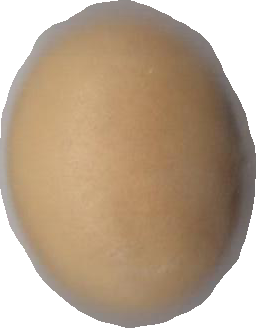
Variety: Dega